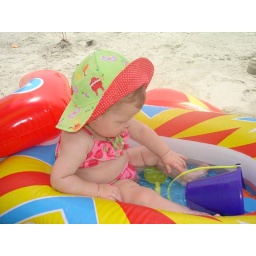
i loved playing in my boat at the beach